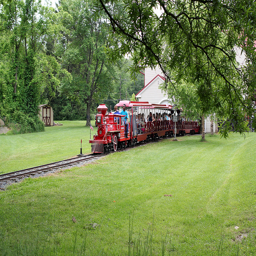
A red train is carrying passengers as it rides up the train track along the grass.
A red train that is coming down the tracks and is surrounded by greenery.
A child's train traveling through a lush green park.
a smal red zoo train, loaded with people
A small red train with passengers going through a grassy field.